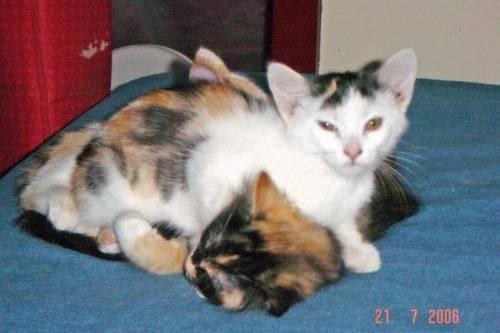
cat